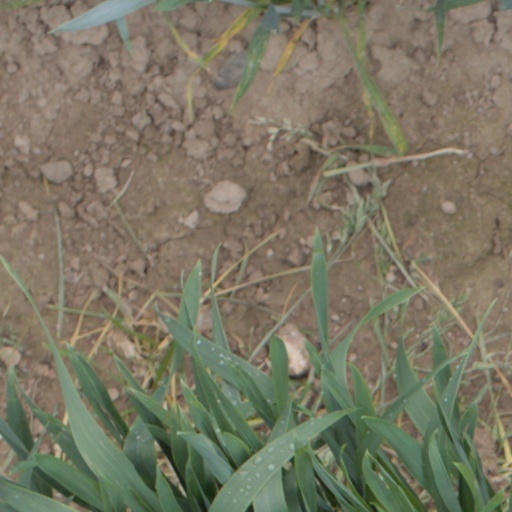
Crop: wheat